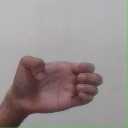
अक्षर: ख